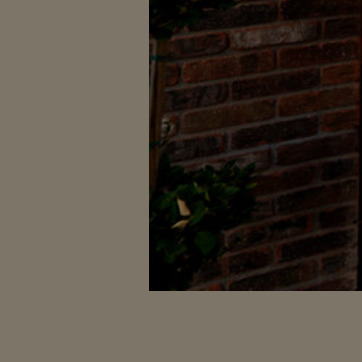
Material: foliage